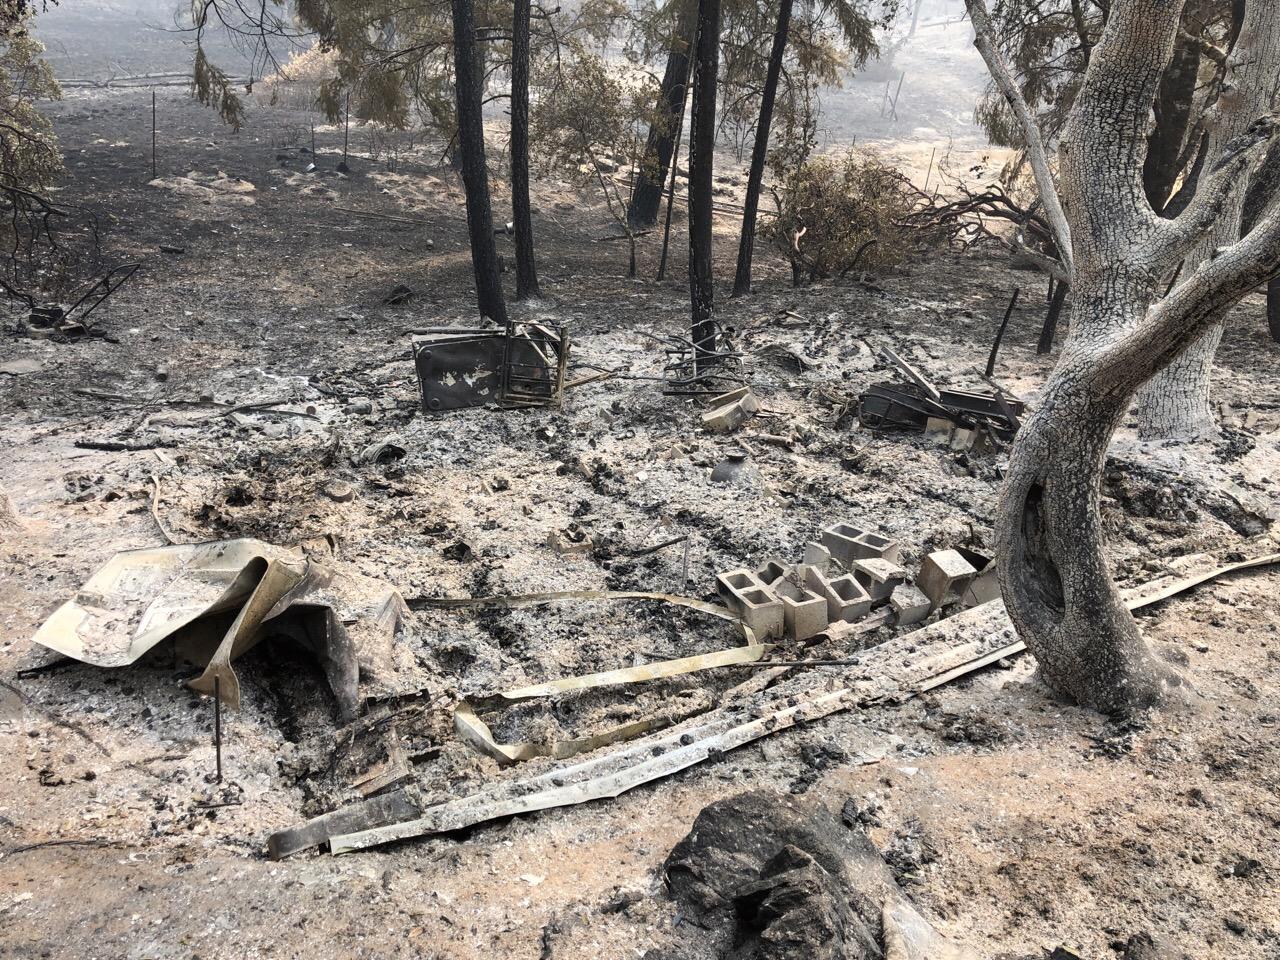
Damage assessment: destroyed